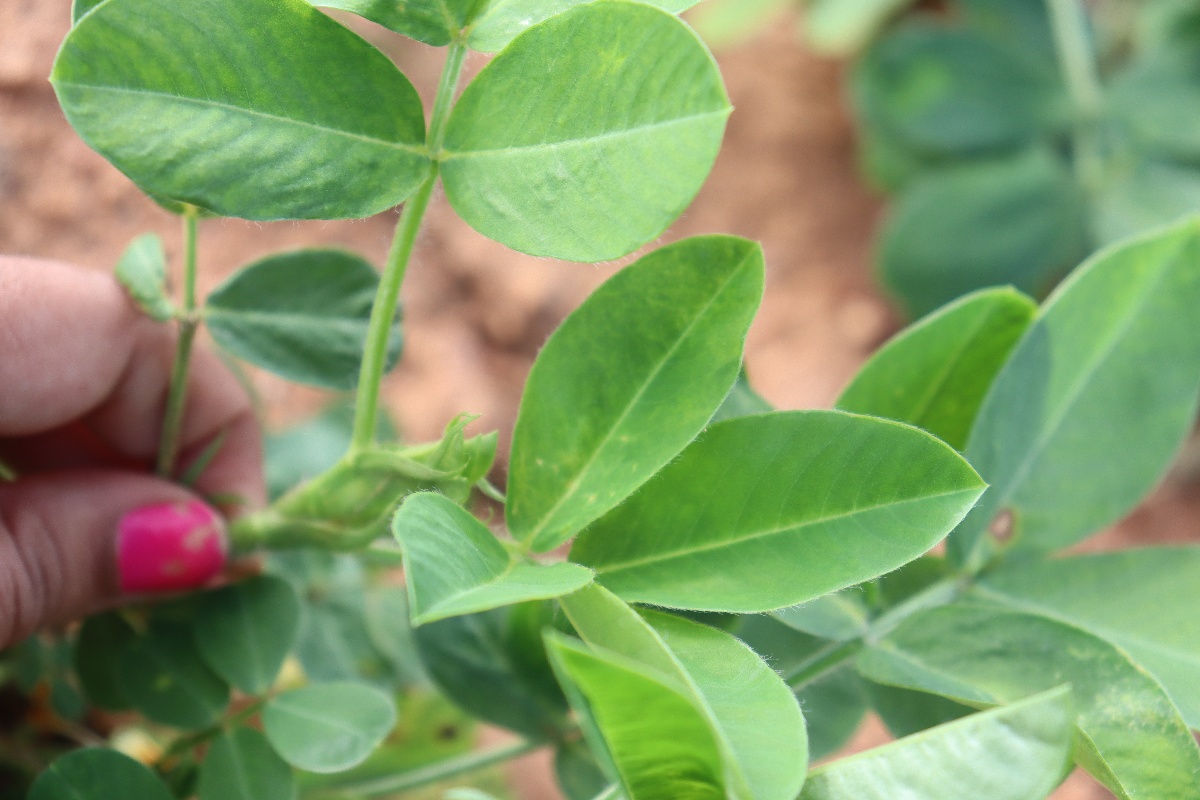
Label: healthy leaf